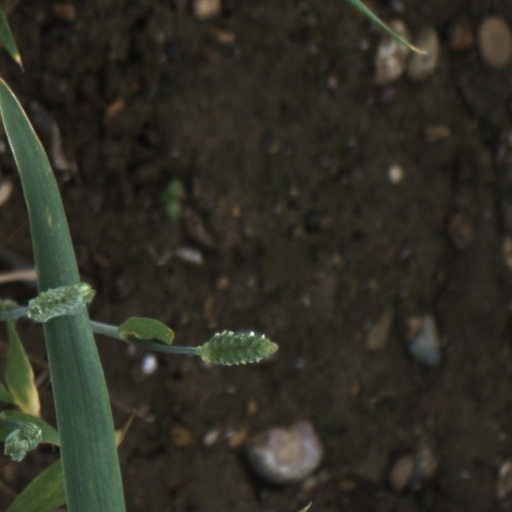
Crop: wheat